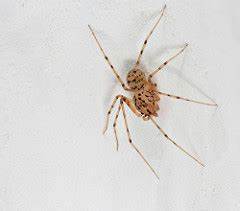
Label: spider